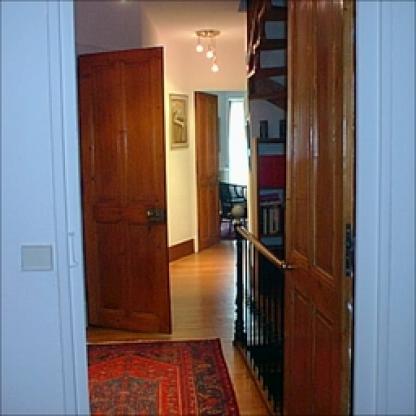
Scene: Indoor